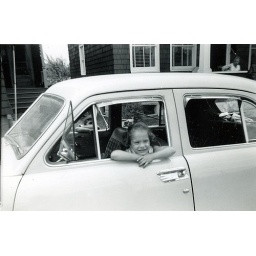
The boy in the car window could be Lenny Alessi, Mark Felice or Sal